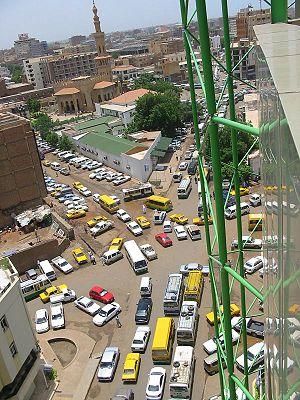
L'environnement au Soudan est l'environnement du pays Soudan. Le Soudan est le troisième plus grand pays d'Afrique après l'Algérie et la République démocratique du Congo, avec une superficie de terres cultivables potentiellement importante. Le pays est menacé par la désertification, le risque de famine étant aggravé par les conflits dans la région. Le pétrole est une ressource économique importante.
Cet article dresse une liste des villes soudanaises les plus peuplées.